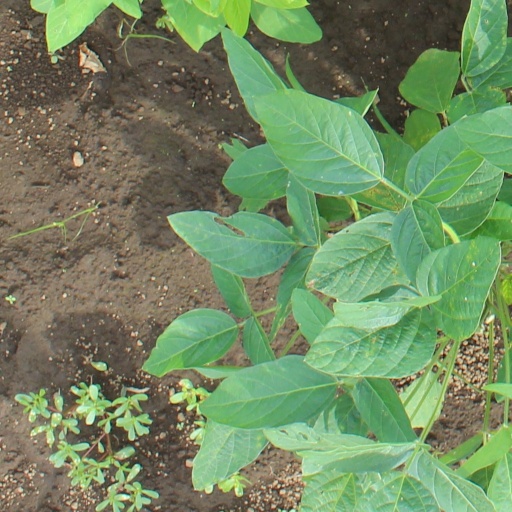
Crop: soybean